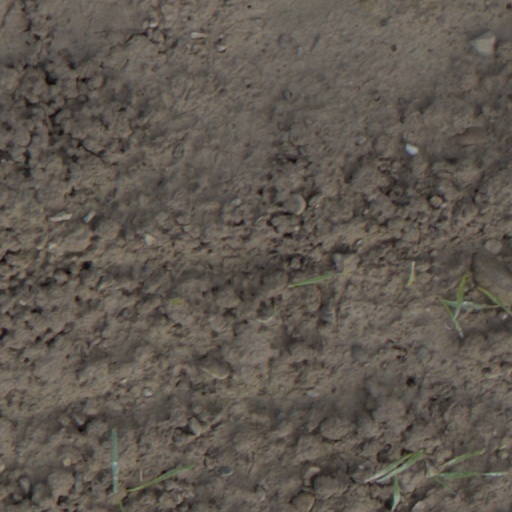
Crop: wheat